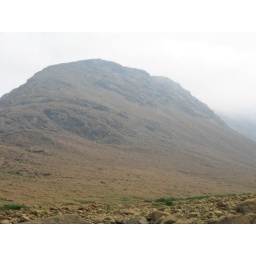
The yellow colour of the rock is the result of oxidation of the high iron content in the peridodite.